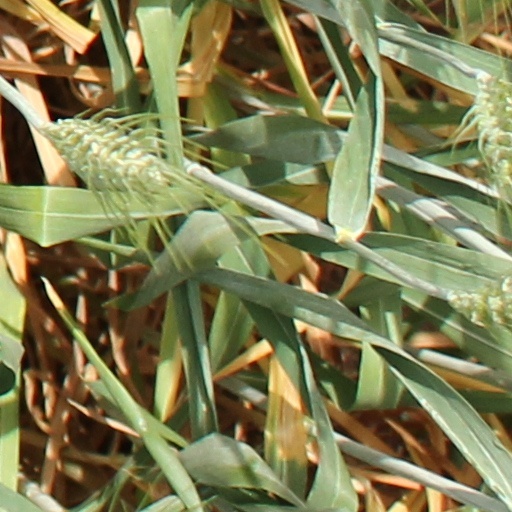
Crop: wheat